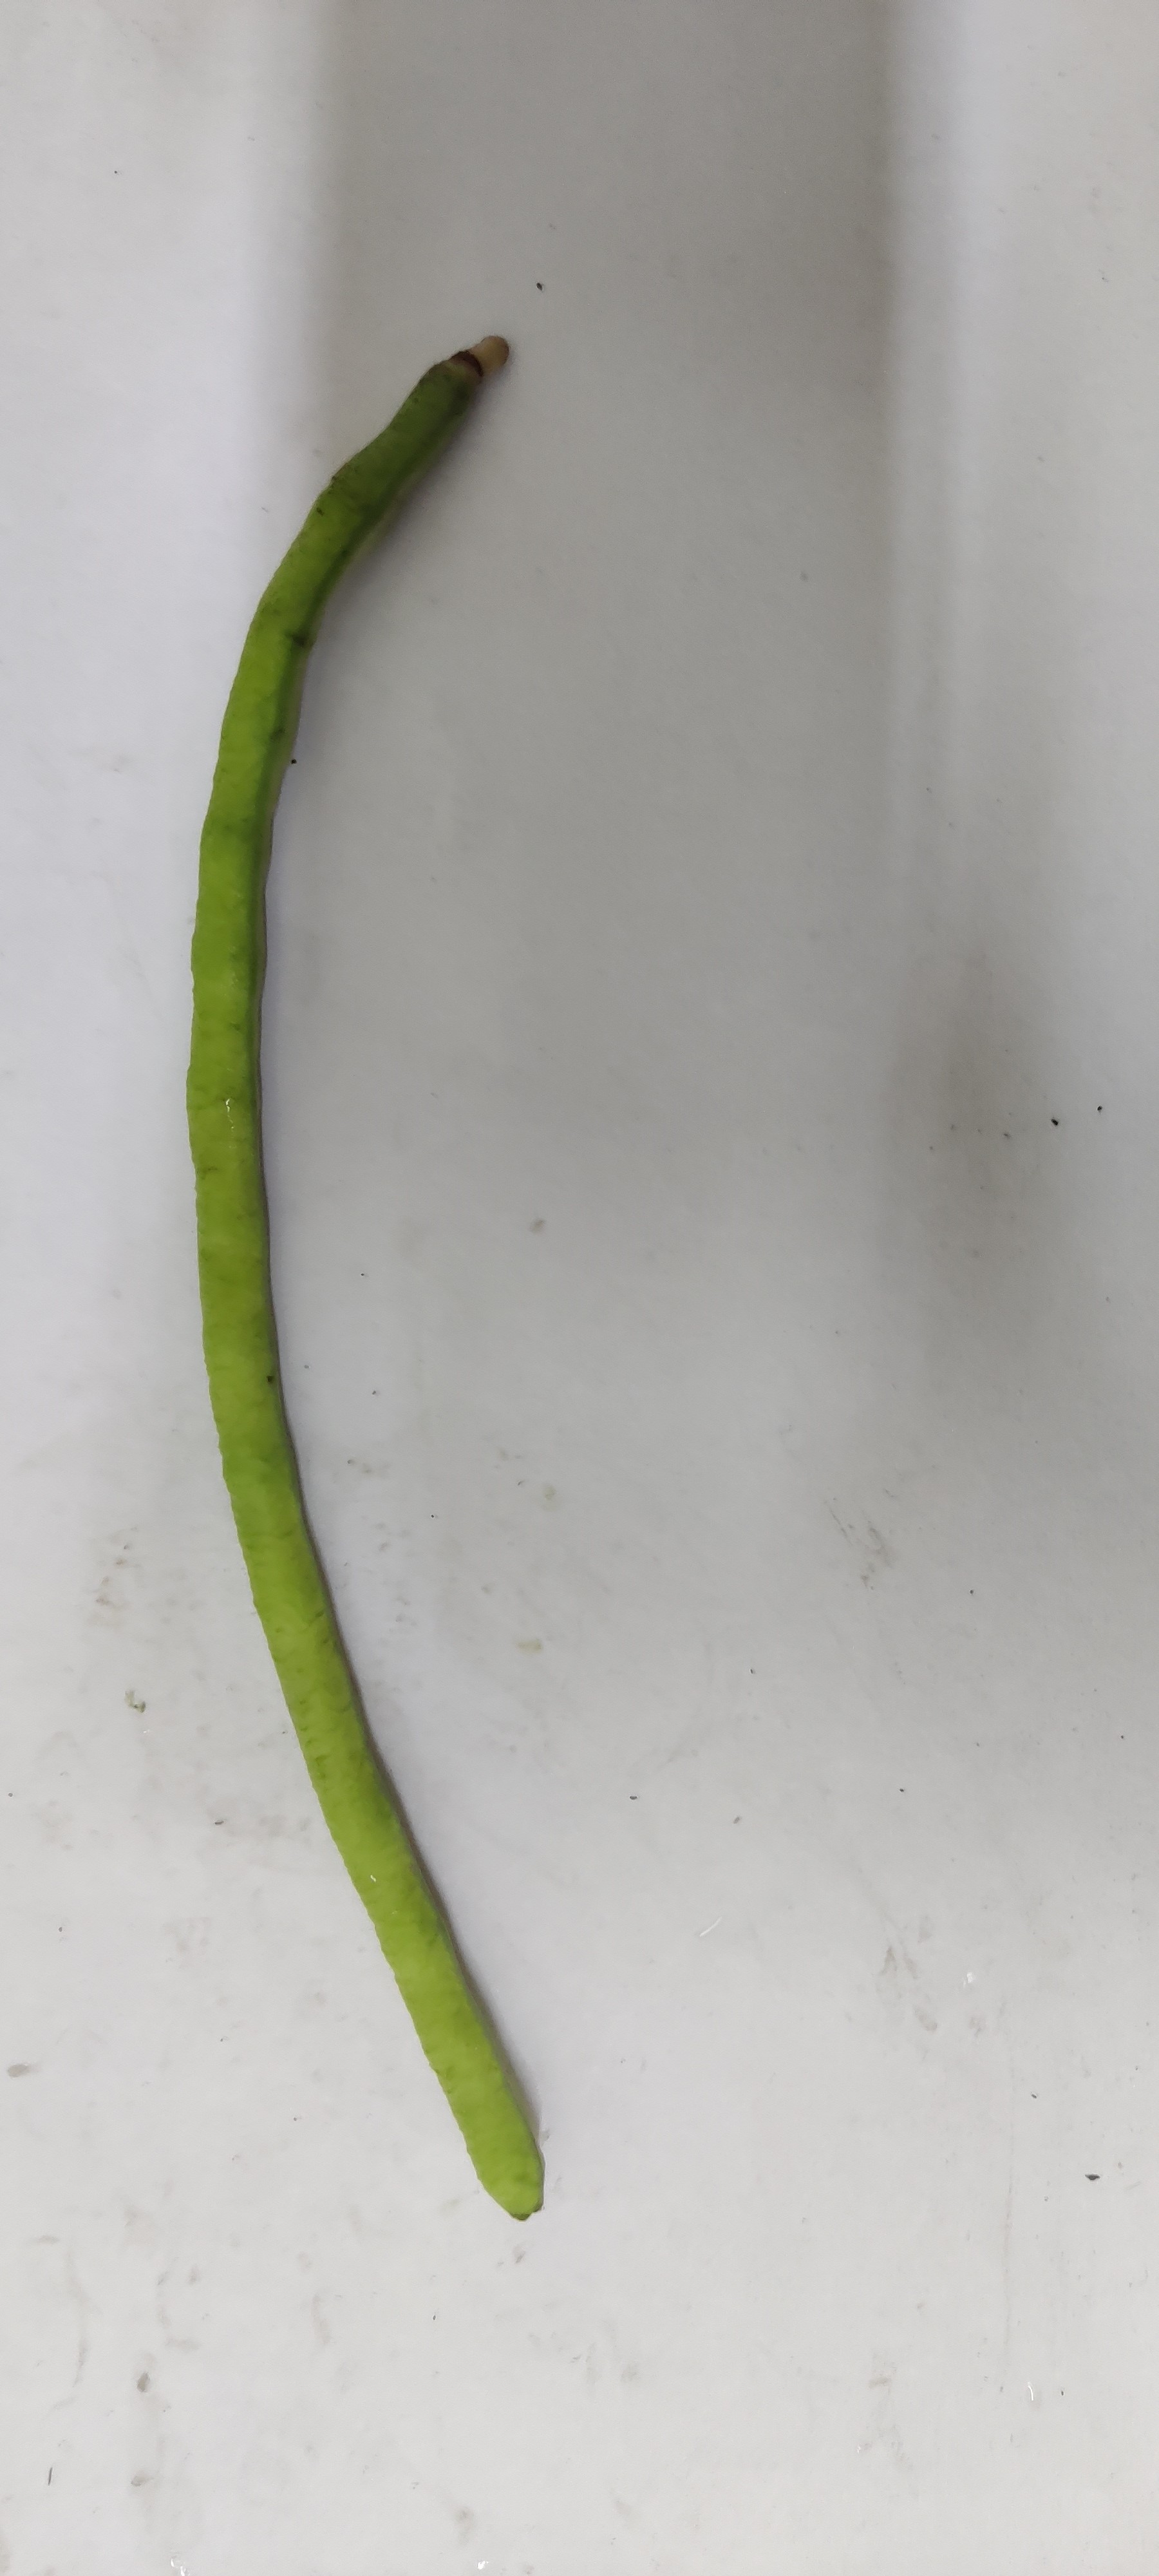
Crop: Cowpea
Condition: Fresh